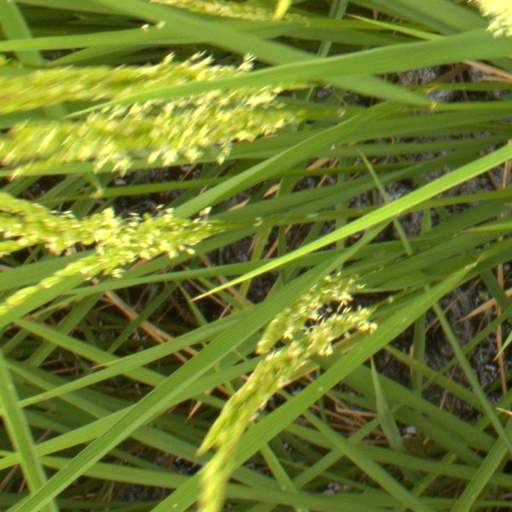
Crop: rice